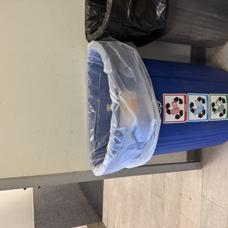
Label: recycling